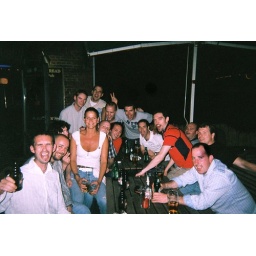
Later on in Thomas Read's having a few not so quiet ones. Even the bar girl joined in.